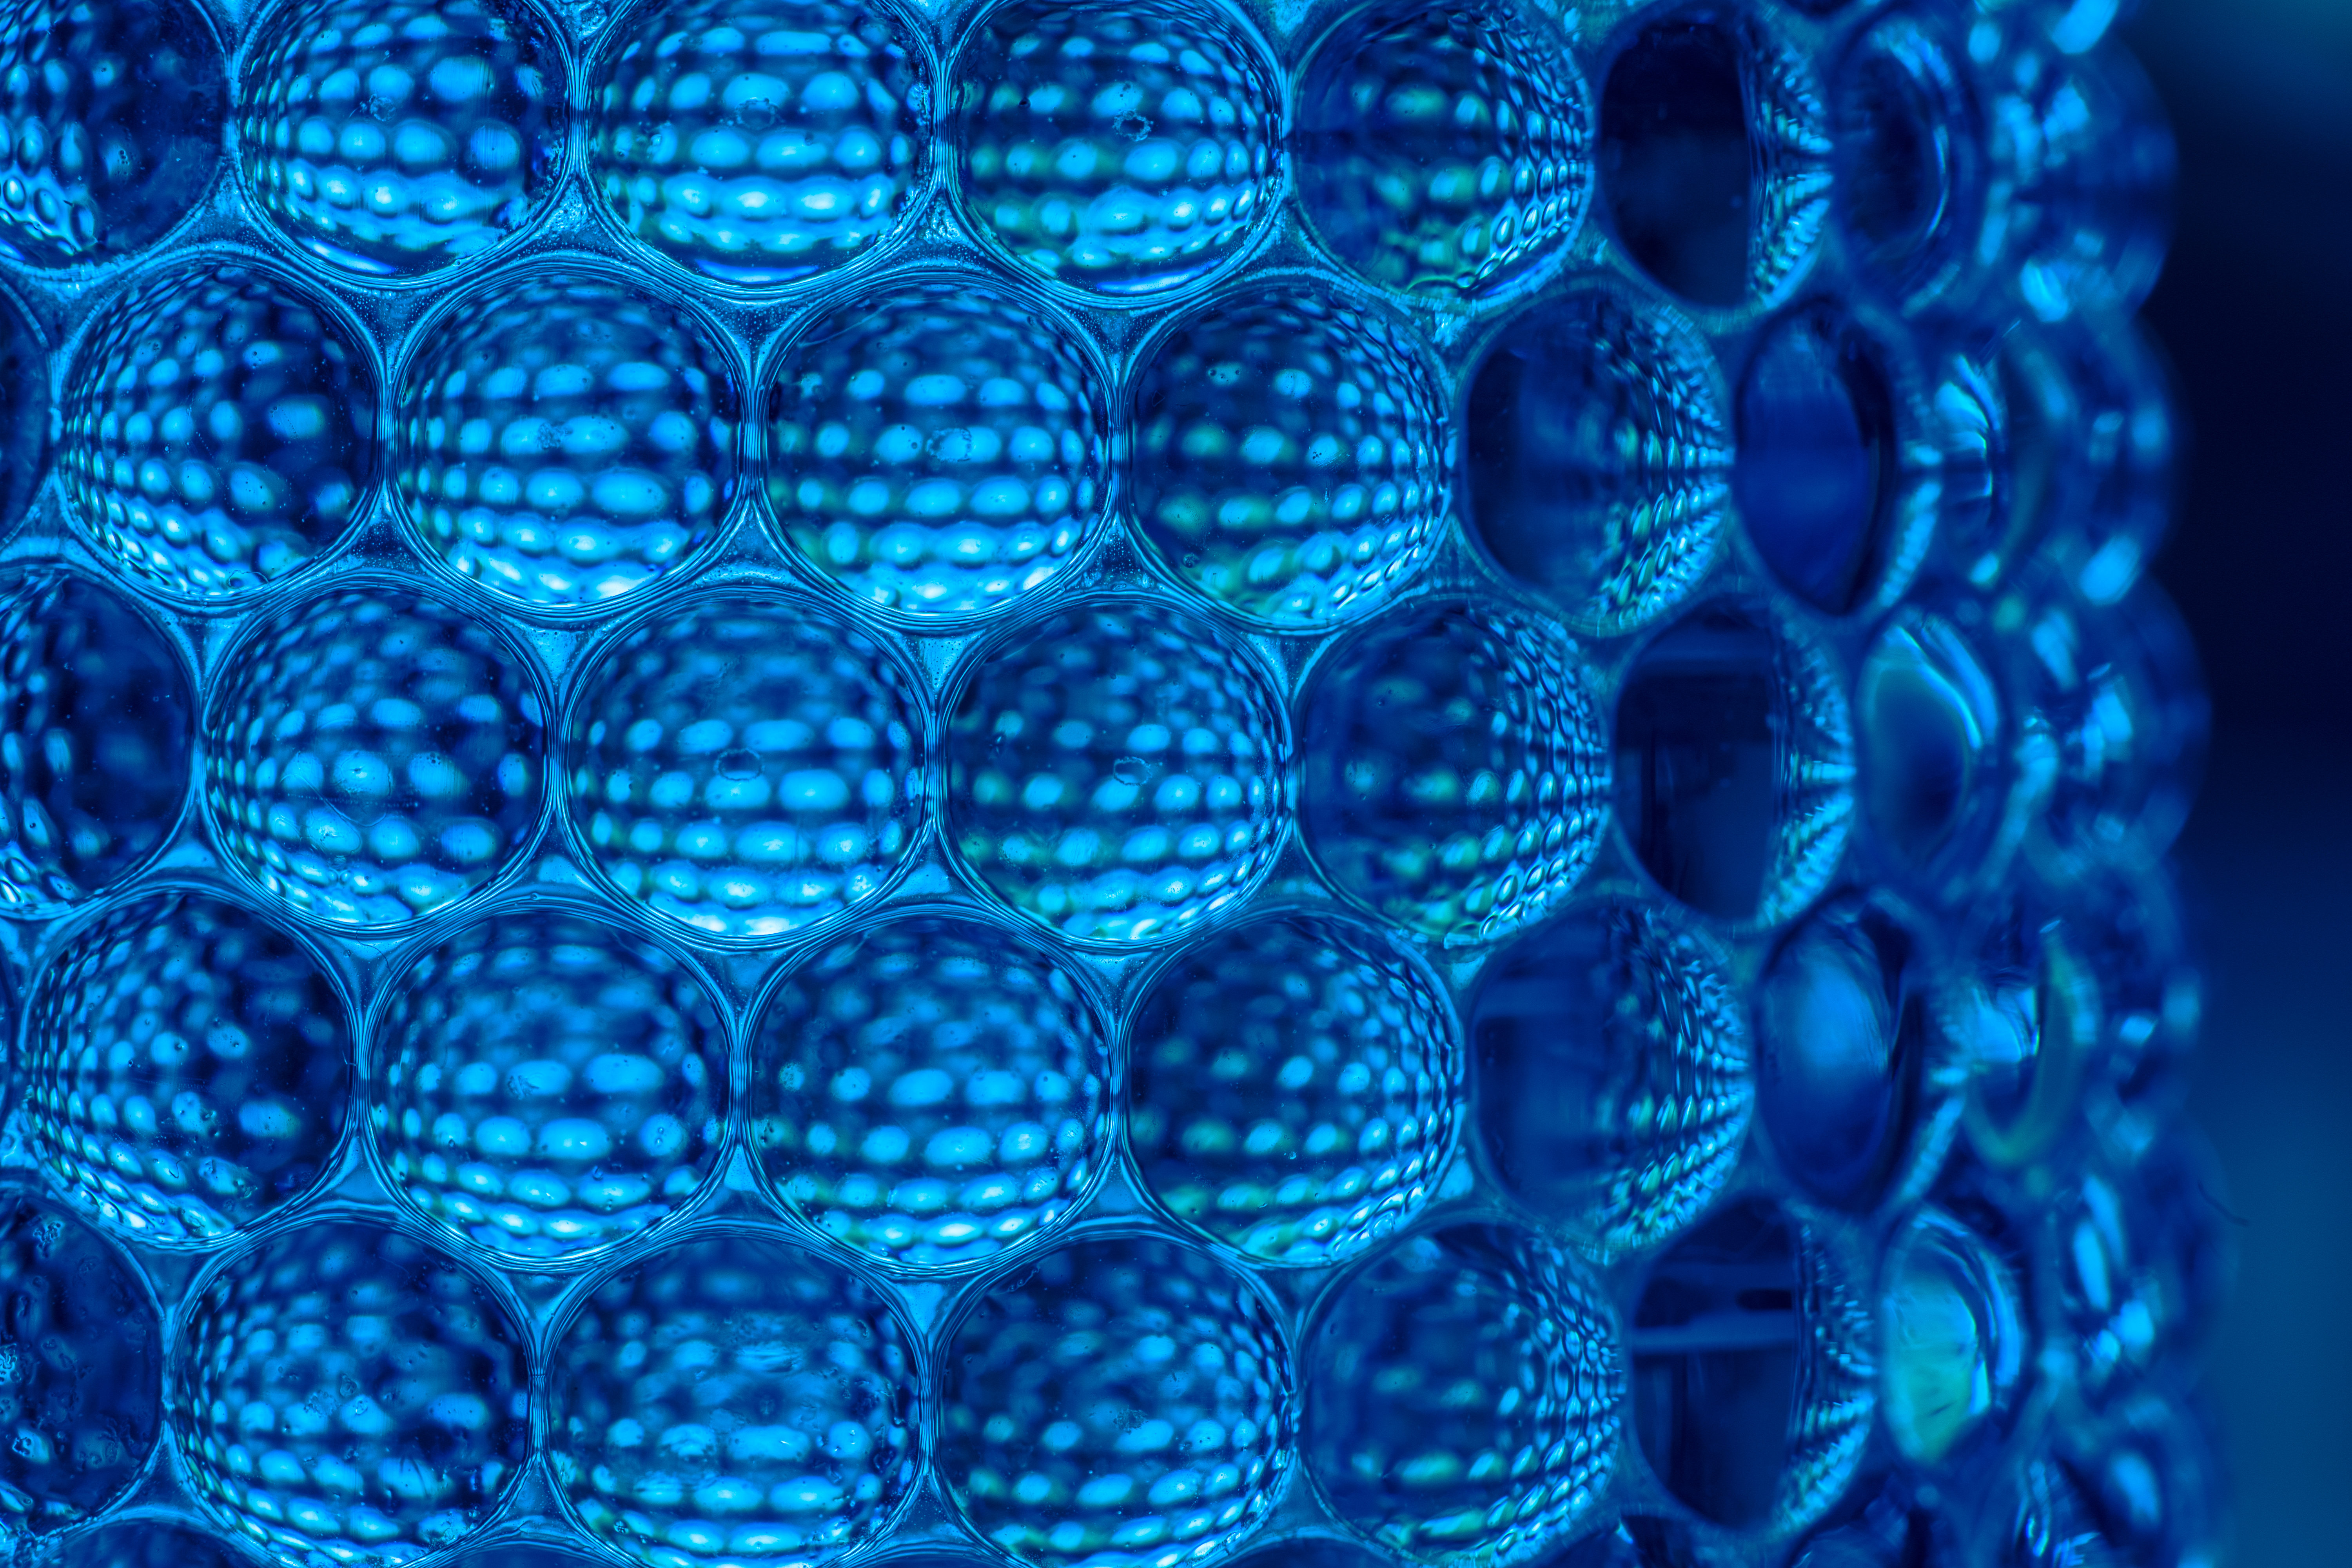
glass, pattern, macro, blue, closeup, circle, coral, art, design, symmetry, hmm, rokkor, mcmacrorokkorqf50mmf35, macromodays, blueglass, bluehobnailglass